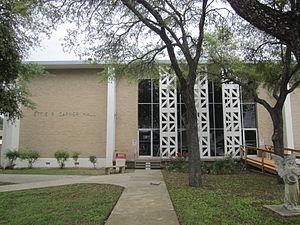
Mariette Ettie Rheiner Garner, à Uvalde, était l'épouse de John Nance Garner, 32ᵉ vice-président des États-Unis qui servit de 1933 jusqu'en 1941 dans l'Administration du président Franklin D. Roosevelt.